James Pitman

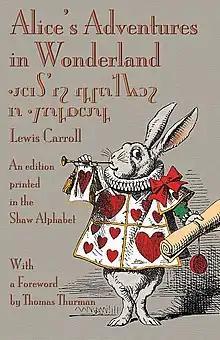
Shavian alphabet - Alice's Adventures in Wonderland - book cover

Initially, Pitman inherited the ideas formulated by his grandfather, Isaac Pitman, who was a lifelong advocate of spelling reform for the English language. Isaac's major work on spelling reform was the development of the alternative English orthography known as "Phonotypy" which he published in 1844. Isaac's interest in orthography also led to his development of a form of phonetic shorthand which was known as Pitman shorthand, this eventually became the great source of wealth in the family and led to the formation of Sir Isaac Pitman & Sons, established 1886.